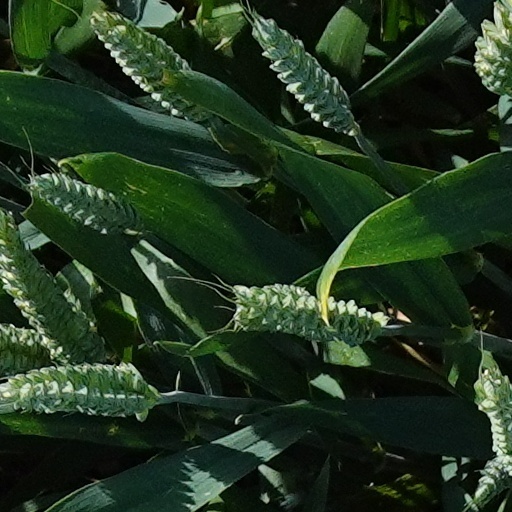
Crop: wheat